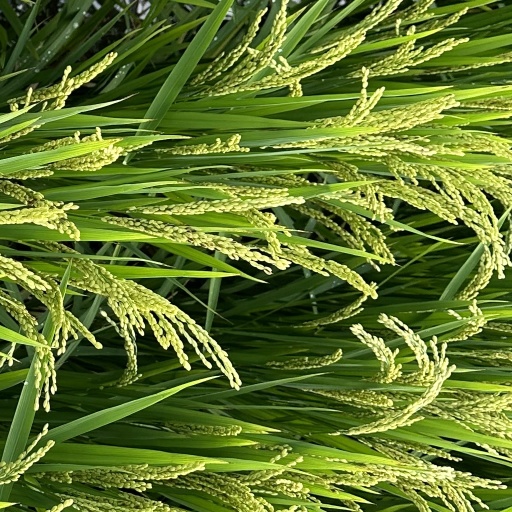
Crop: rice